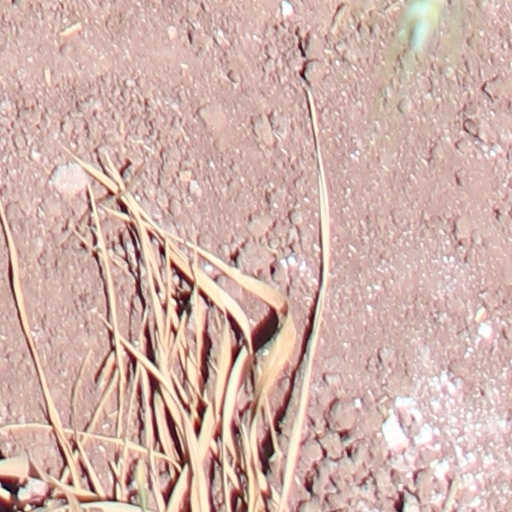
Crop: wheat